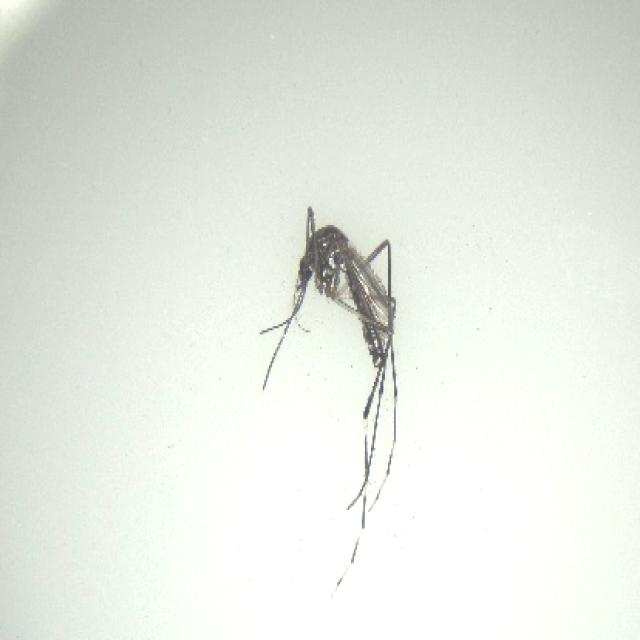
Species: aedes_albopictus